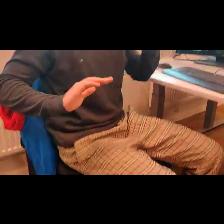
Label: Human